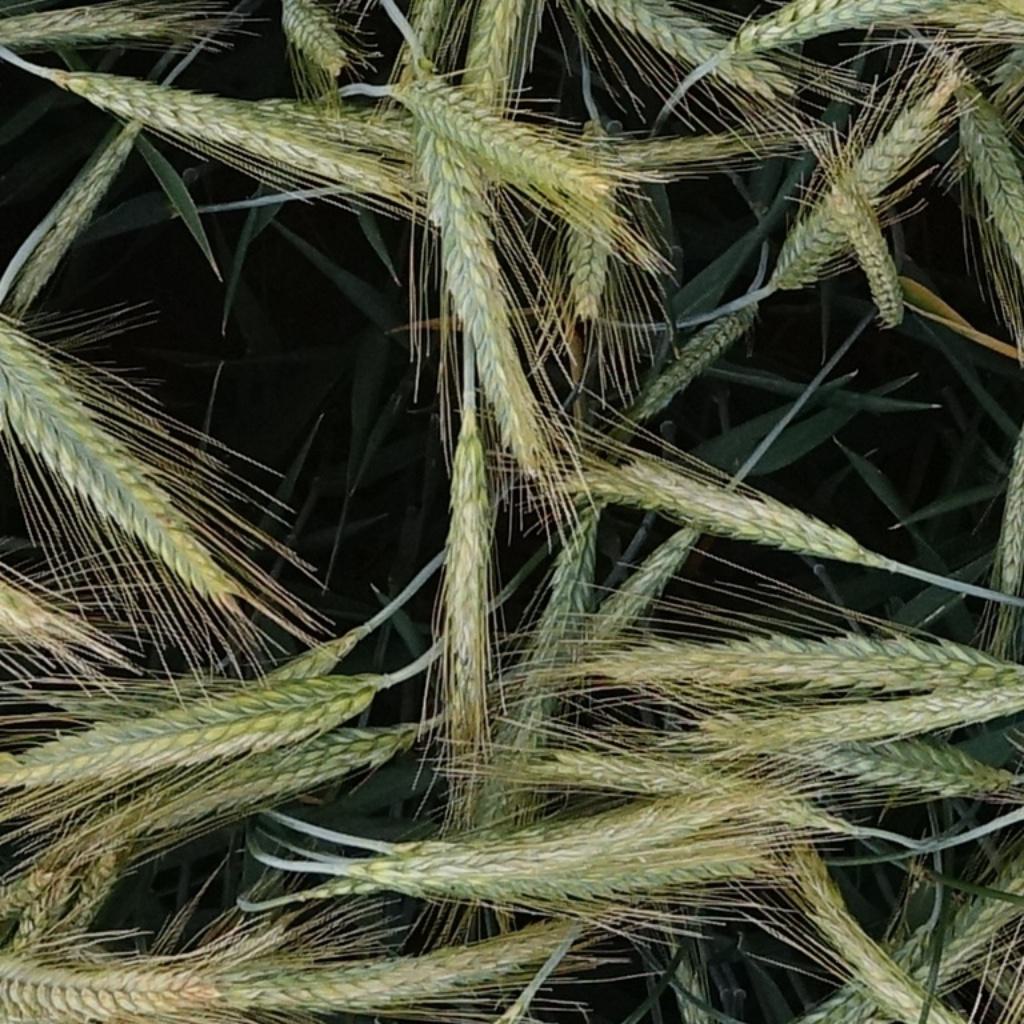
Country: France
Location: VLB
Wheat development stage: Filling